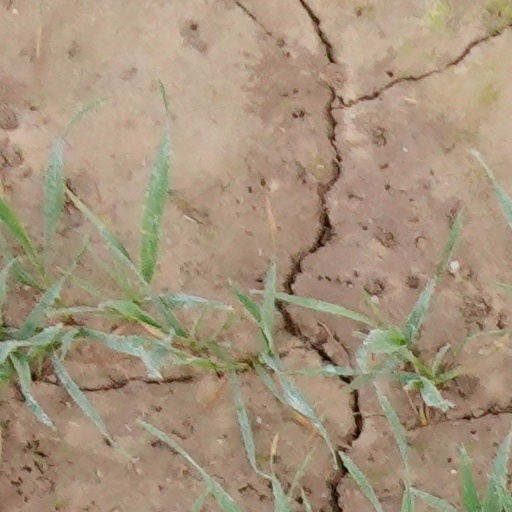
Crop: wheat